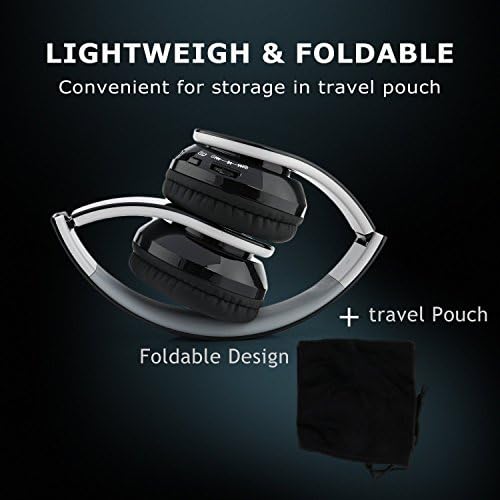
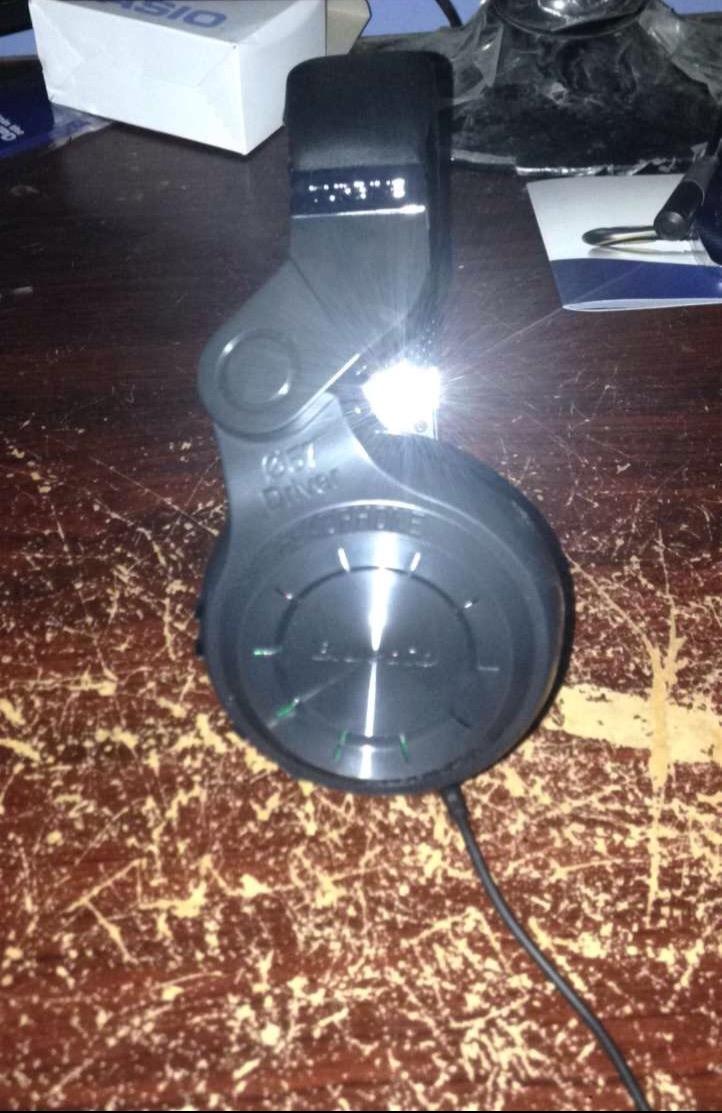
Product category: headphones
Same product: no